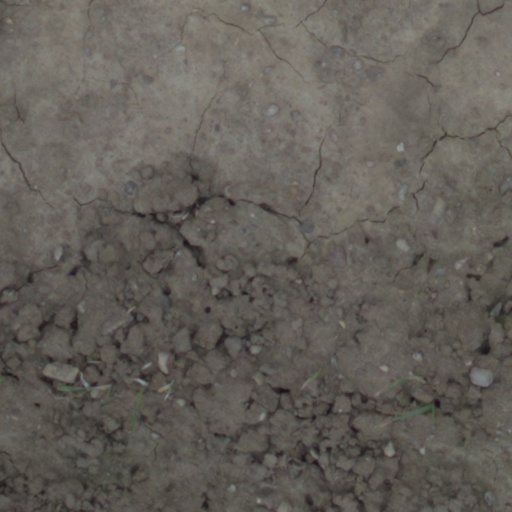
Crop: wheat